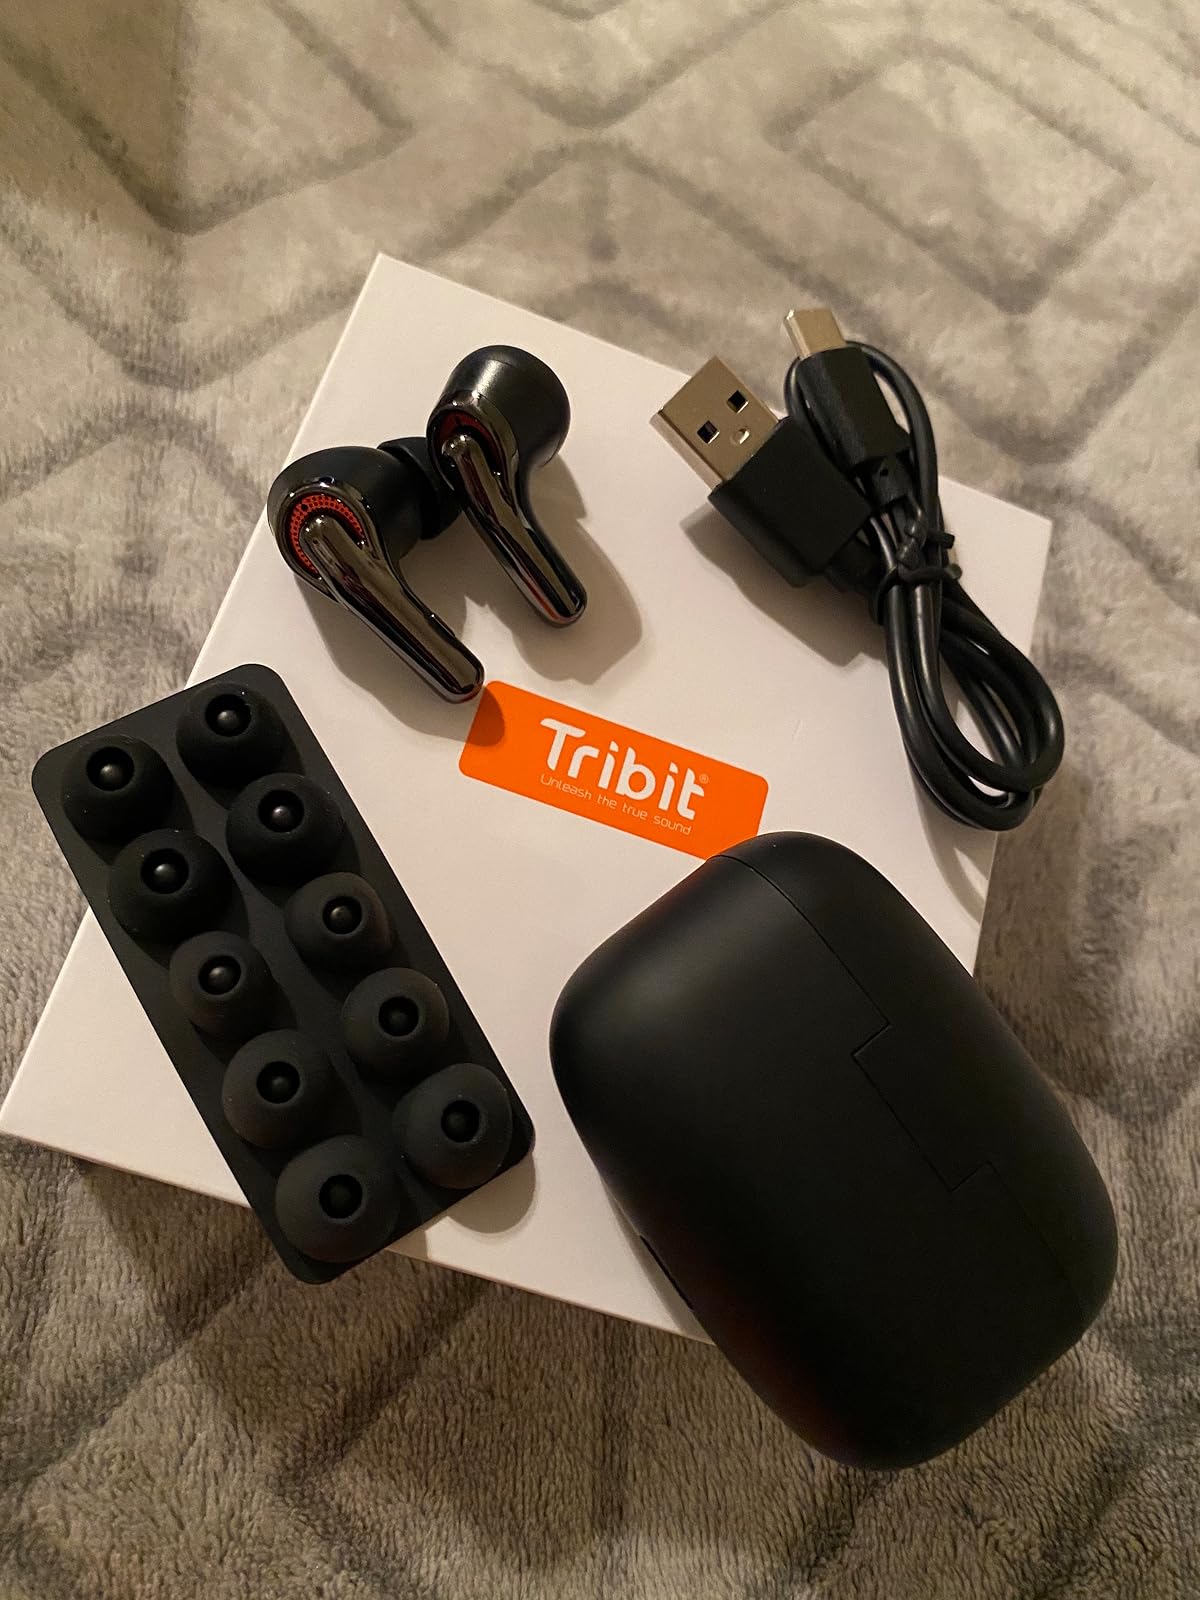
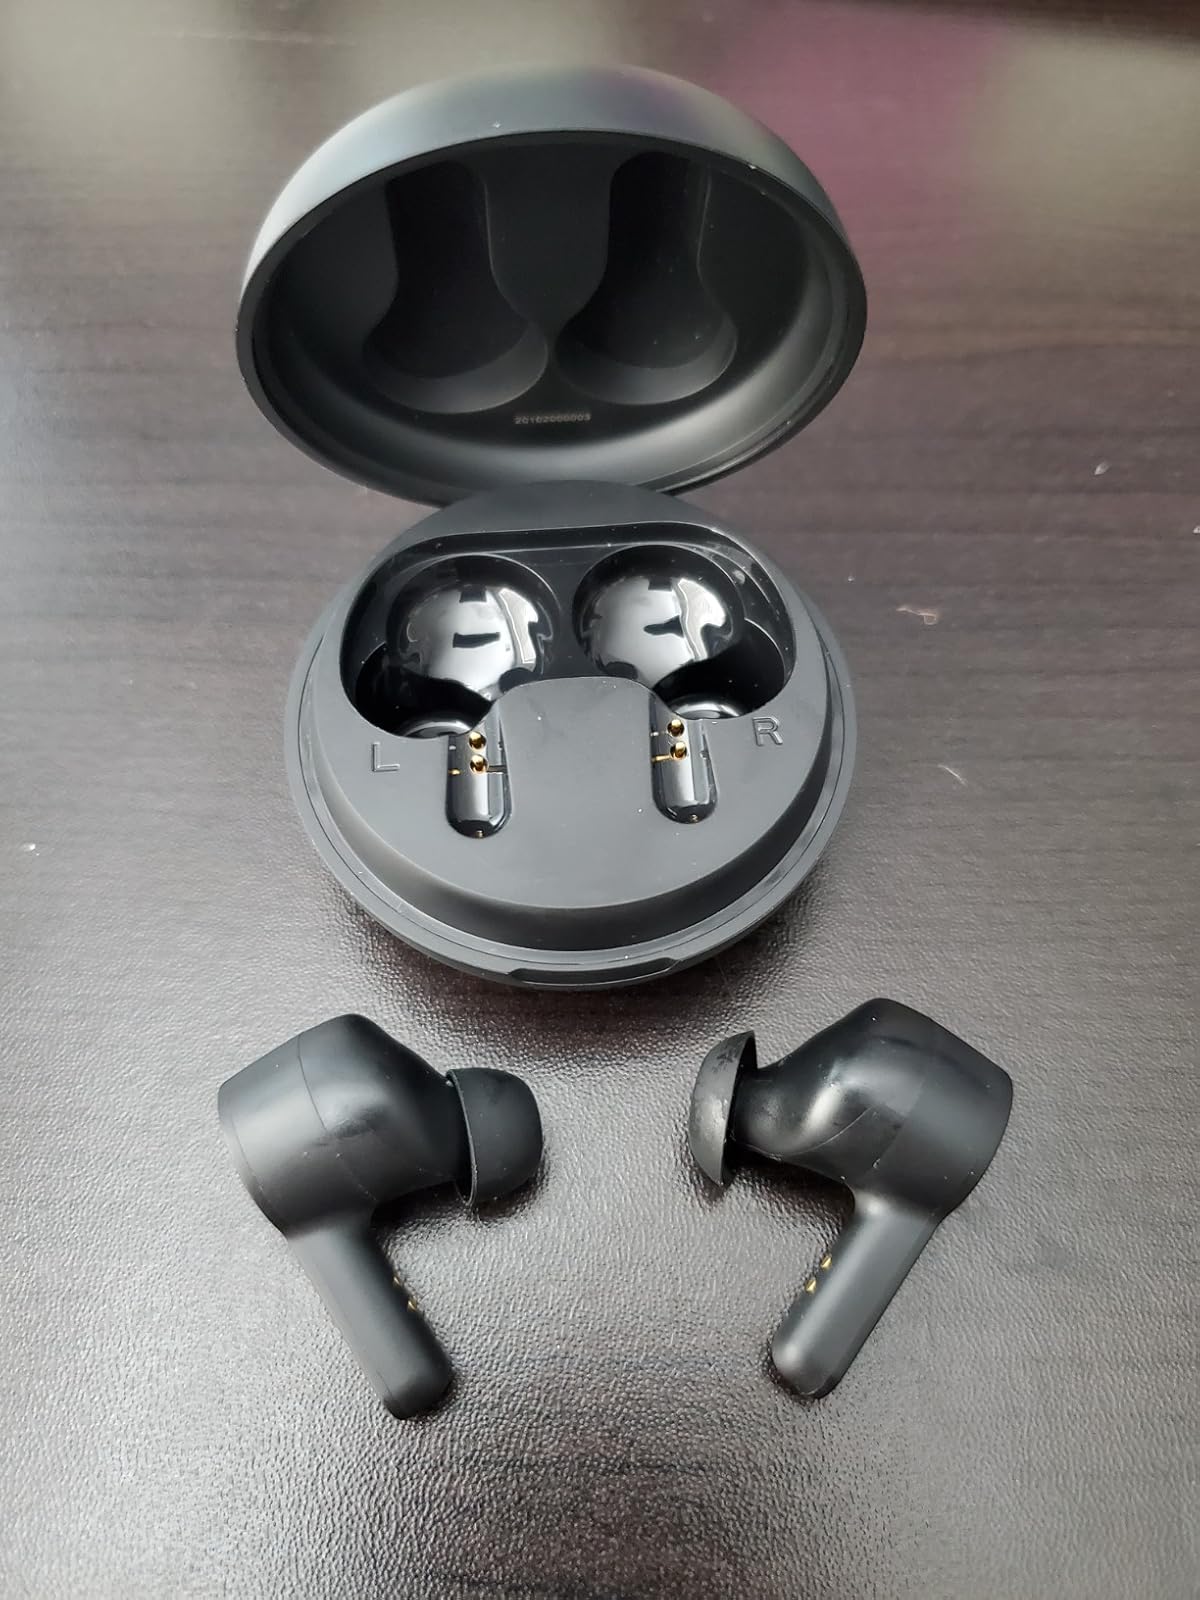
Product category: earbuds
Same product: no